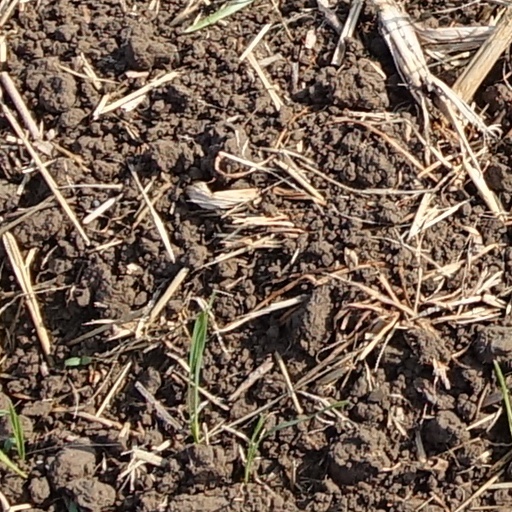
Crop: wheat